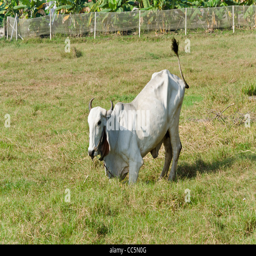
a large white cow with curved horns and large floppy ears standing up in a field